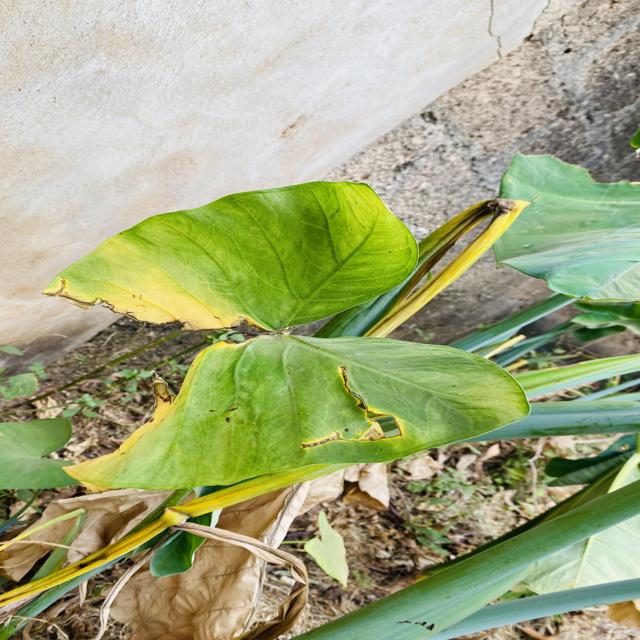
Label: Late_Blight